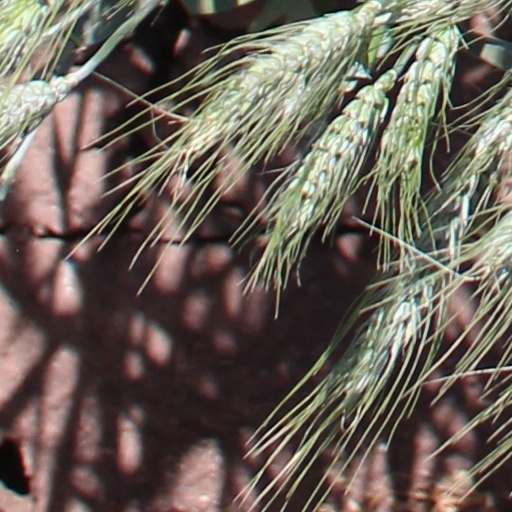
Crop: wheat